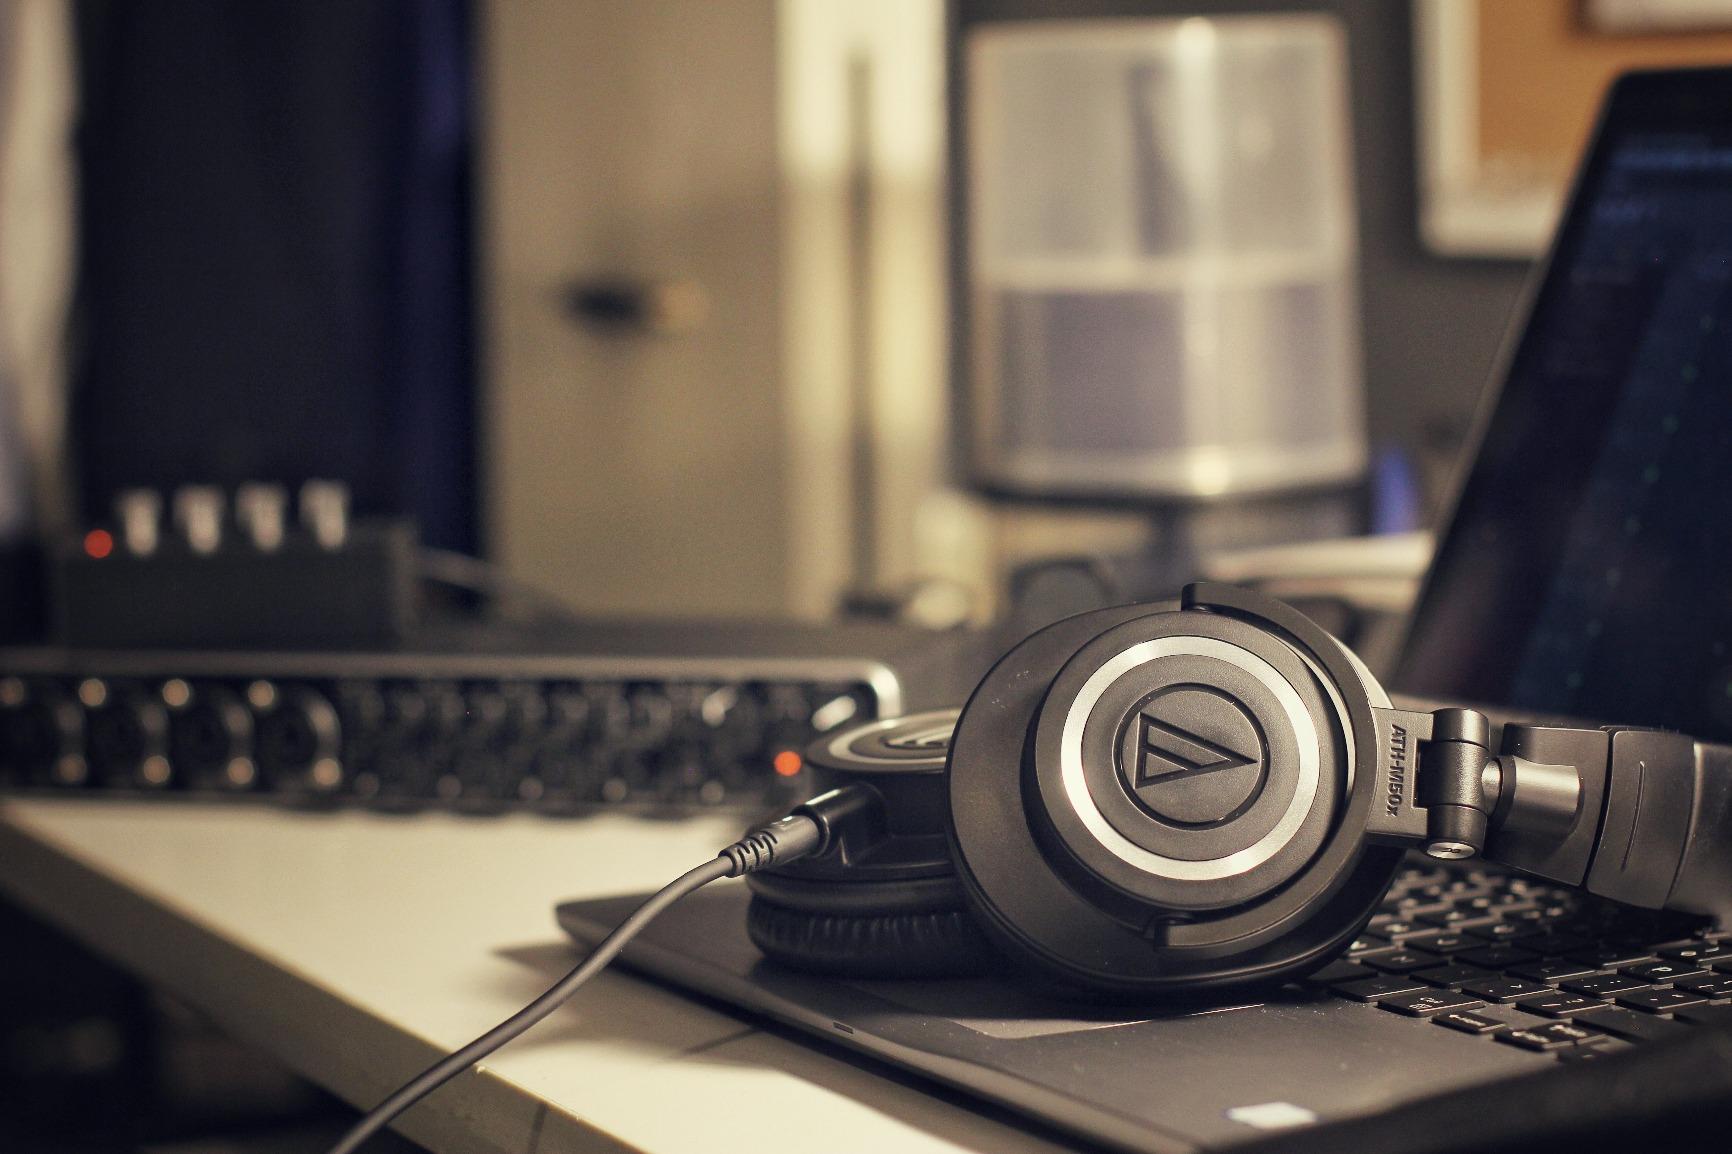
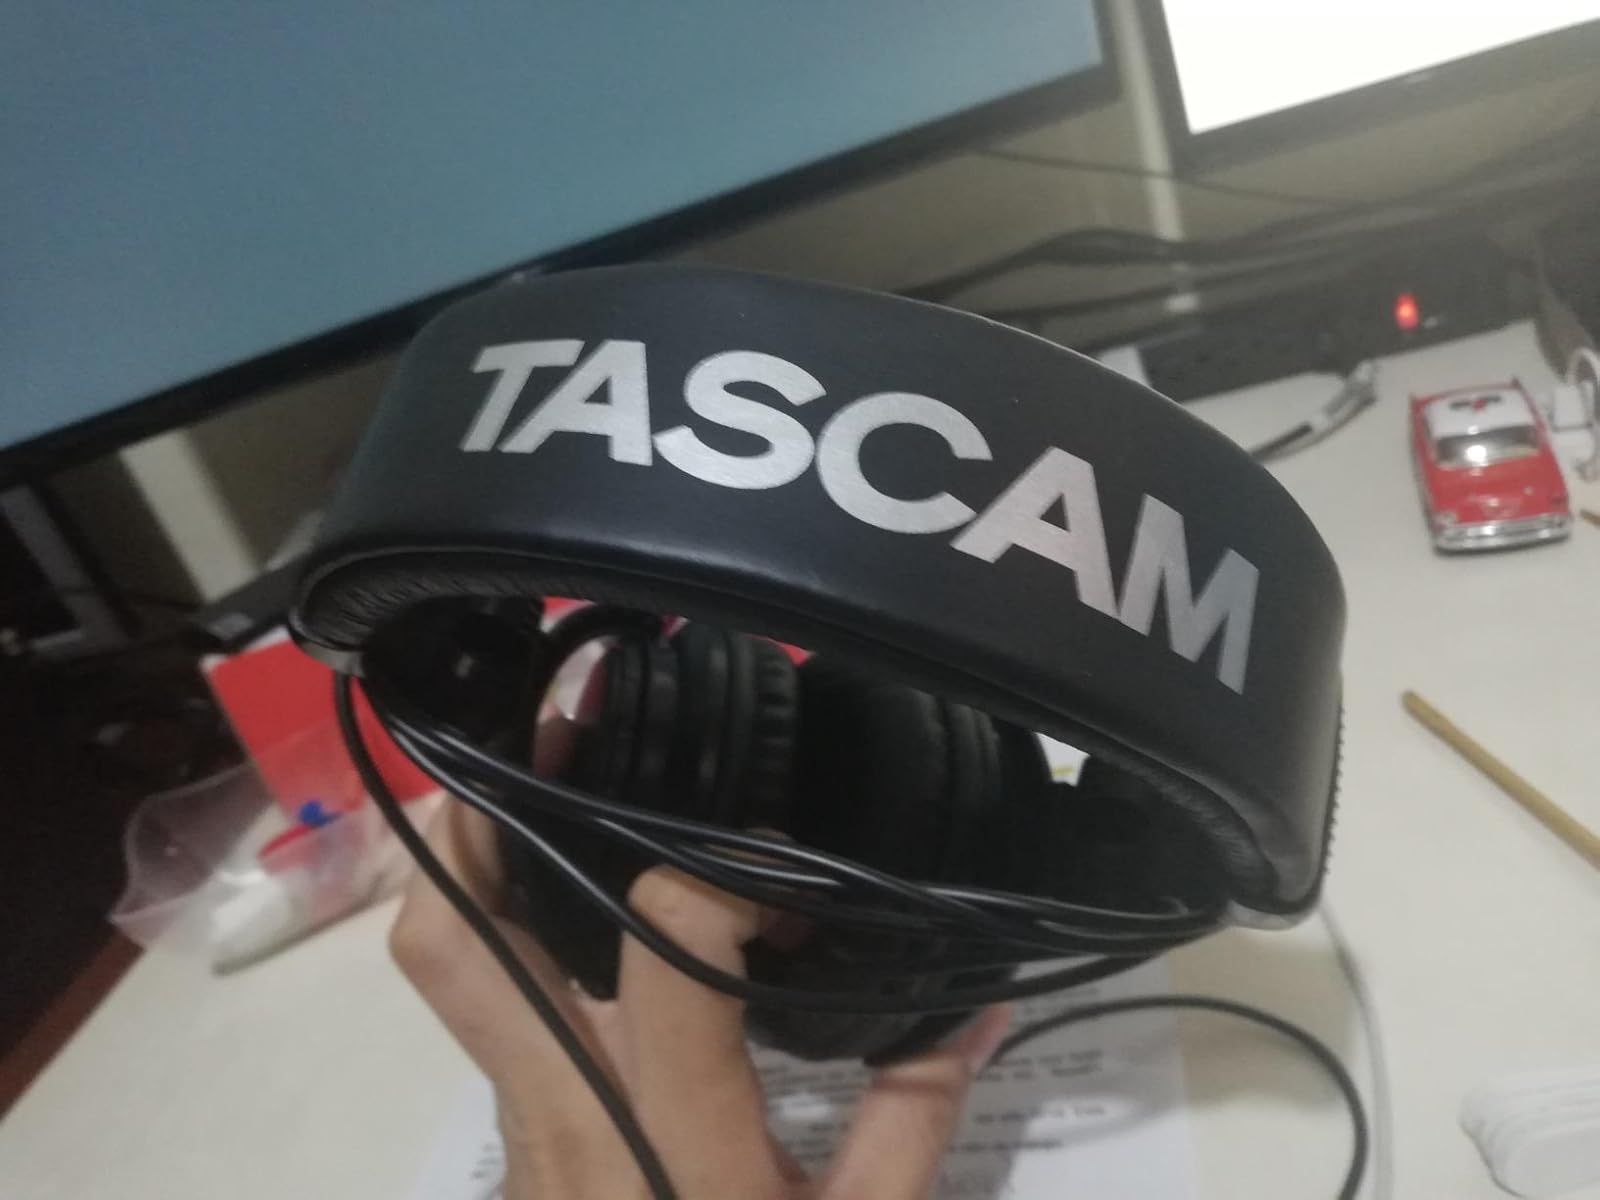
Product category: headphones
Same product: no